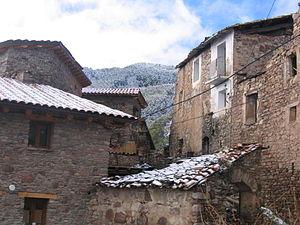
Soriguera est une commune espagnole de la comarque de Pallars Sobirà.